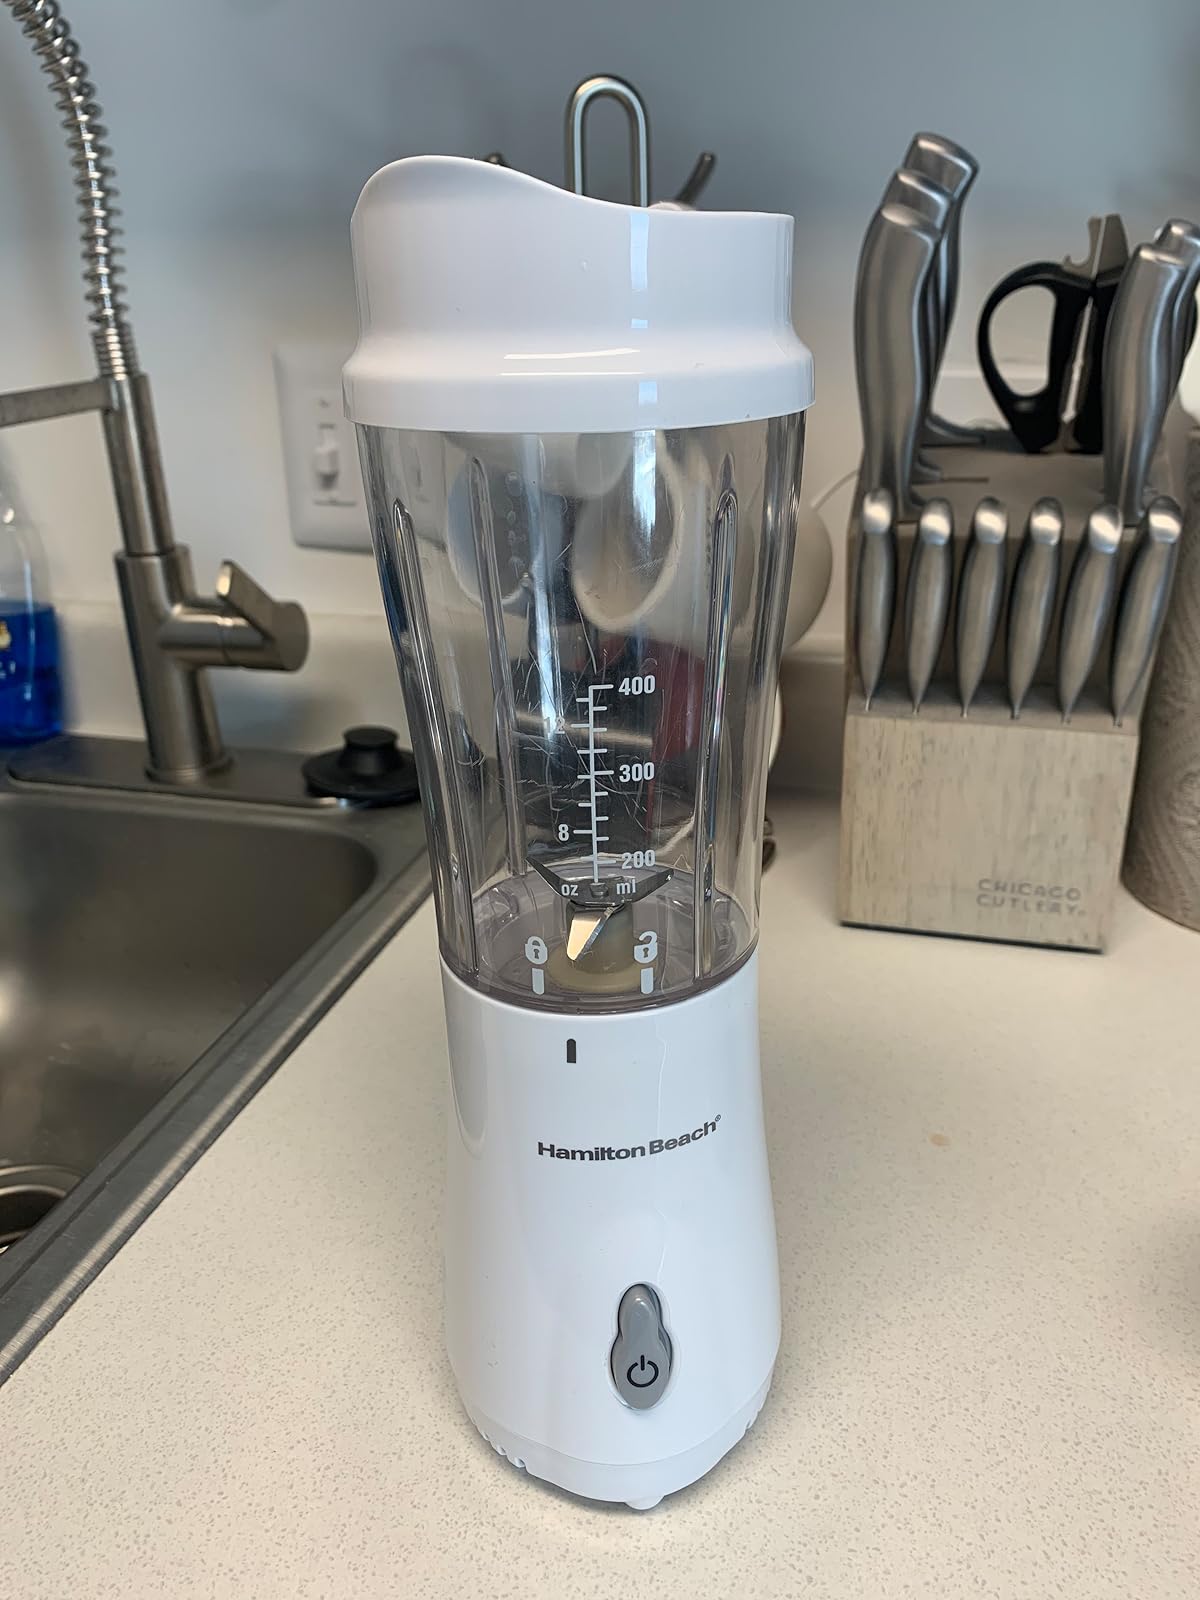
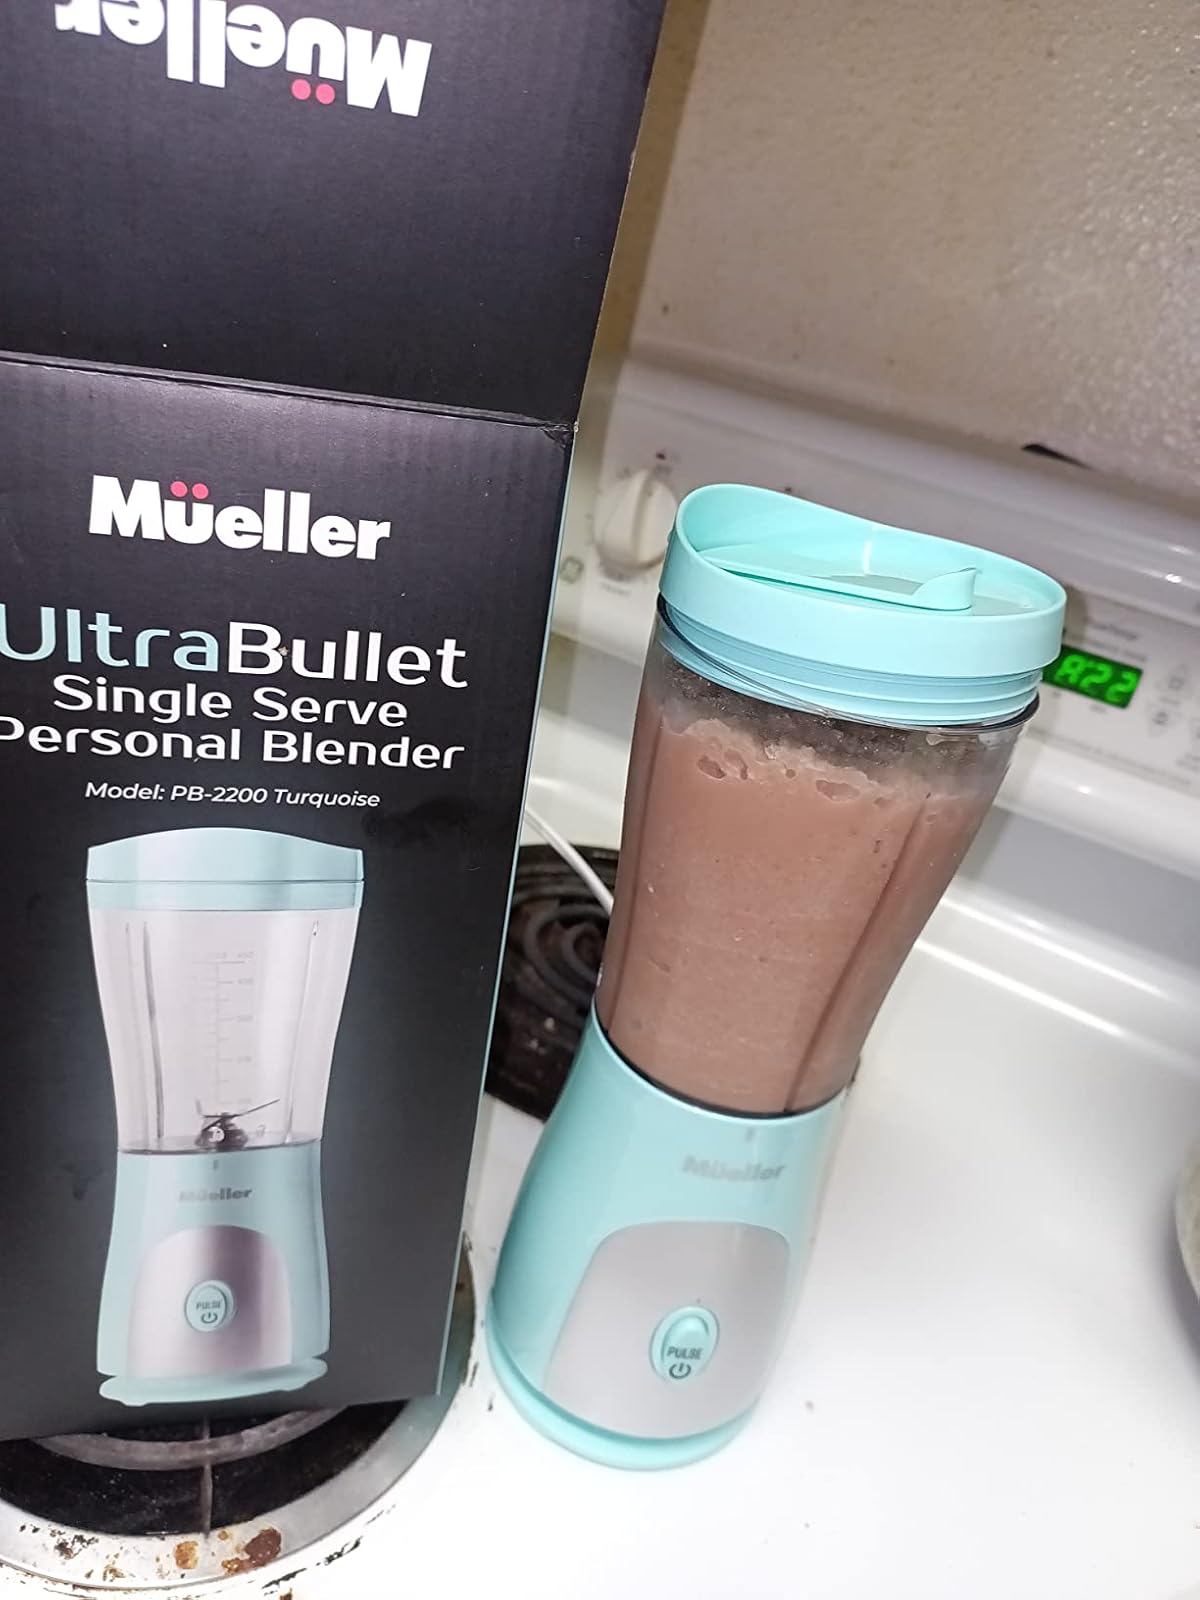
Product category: items_blender
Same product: no